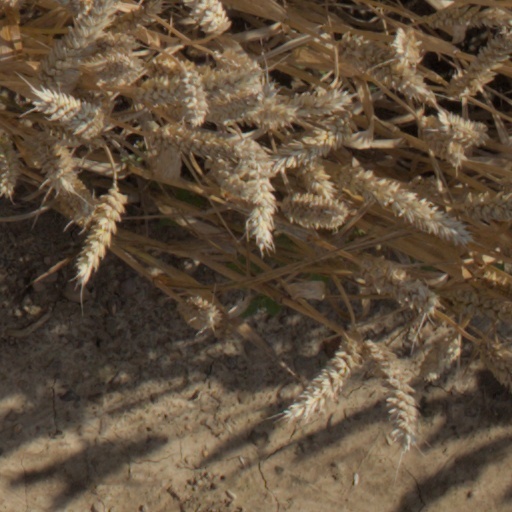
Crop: wheat